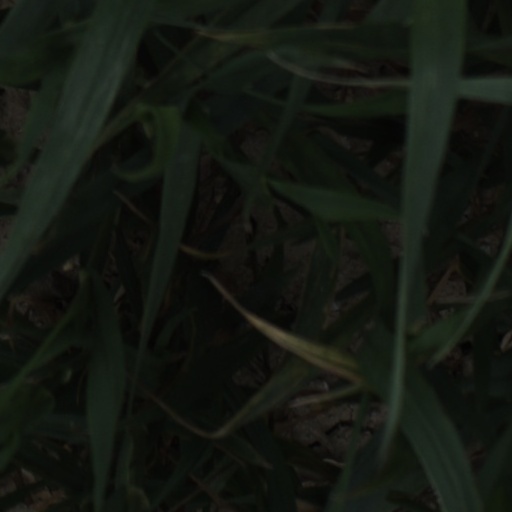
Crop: wheat